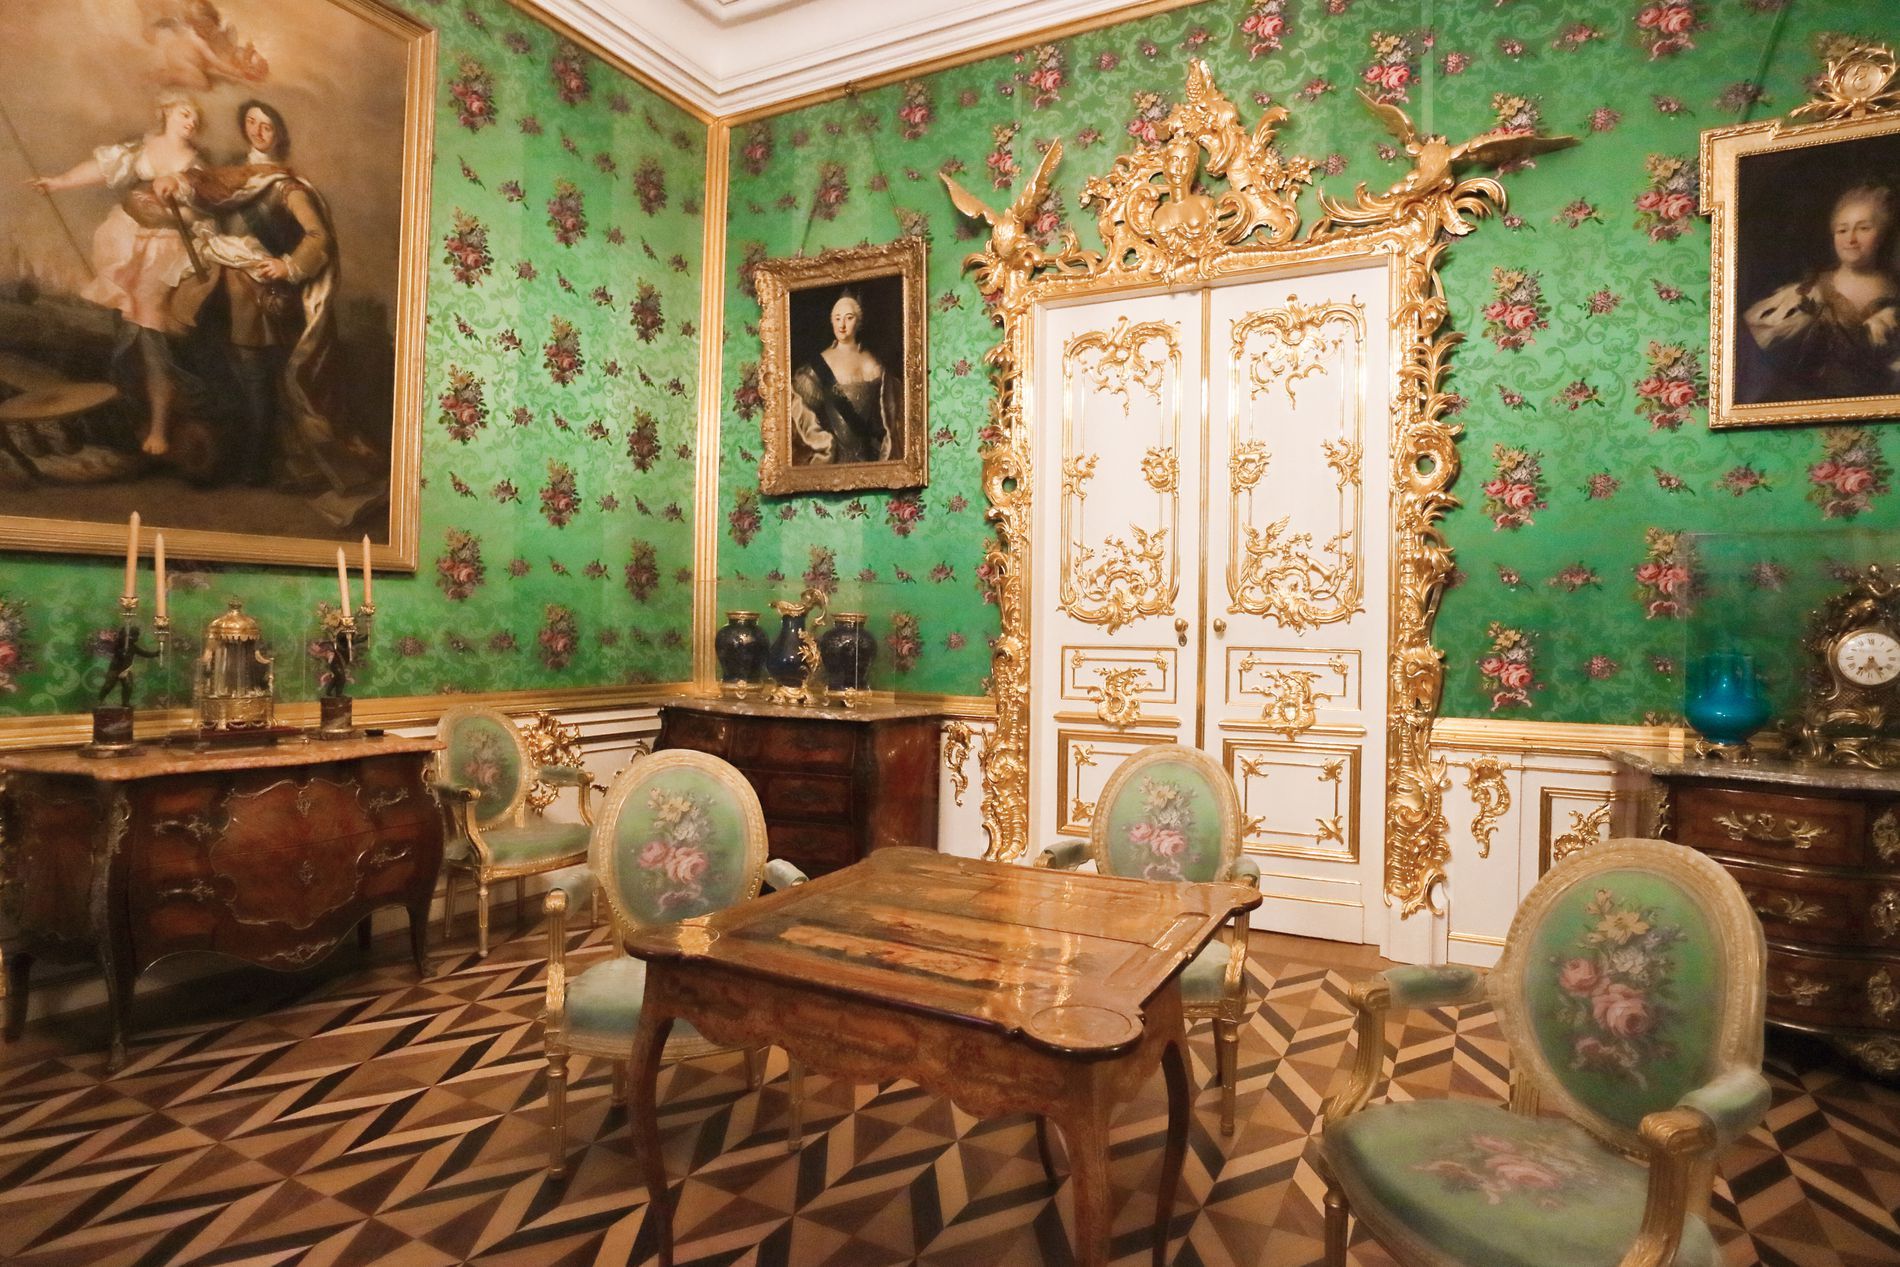
lavish Royal Room
A lavish room within the Grand Palace at Peterhof. The walls are covered with floral green wallpaper, decorated with classical paintings in ornate gold frames. The white door stands out, with a richly carved gold decorative frame. In the center of the room, three chairs surround a small wooden table. The antique wooden furniture is decorated with clocks, candlesticks, and vases. The parquet floor features a geometric pattern.
This Wide Interior Shot highlights the details of a luxurious royal room, focusing on elegant antique furniture, distinctive gold ornaments, and artwork. The artificial lighting appears soft and warm. The room's furniture is elegant and antique, and the room's decor is adorned with lavish gold engravings, reflecting refined taste. Evoking the grandeur of a royal palace
Labels: Architecture, Building, Dining Room, Dining Table, Furniture, Indoors, Room, Table, Home Decor, Reception, Reception Room, Waiting Room, Interior Design, Chair, Living Room, Person, Candle, Face, Head, Bottle, Cosmetics, Perfume, Art, Painting, Desk, Rug, Throne, Dressing Room, Tabletop, Housing, Coffee Table, Cabinet, Vase, Clock, Floor, floor, walls, candlesticks, Door, vases
Camera: Canon Canon EOS M3
Lens: EF-M11-22mm f/4-5.6 IS STM
Aperture: F4
Exposure: 1/50 sec
ISO: 3200
Focal length: 11.0 mm